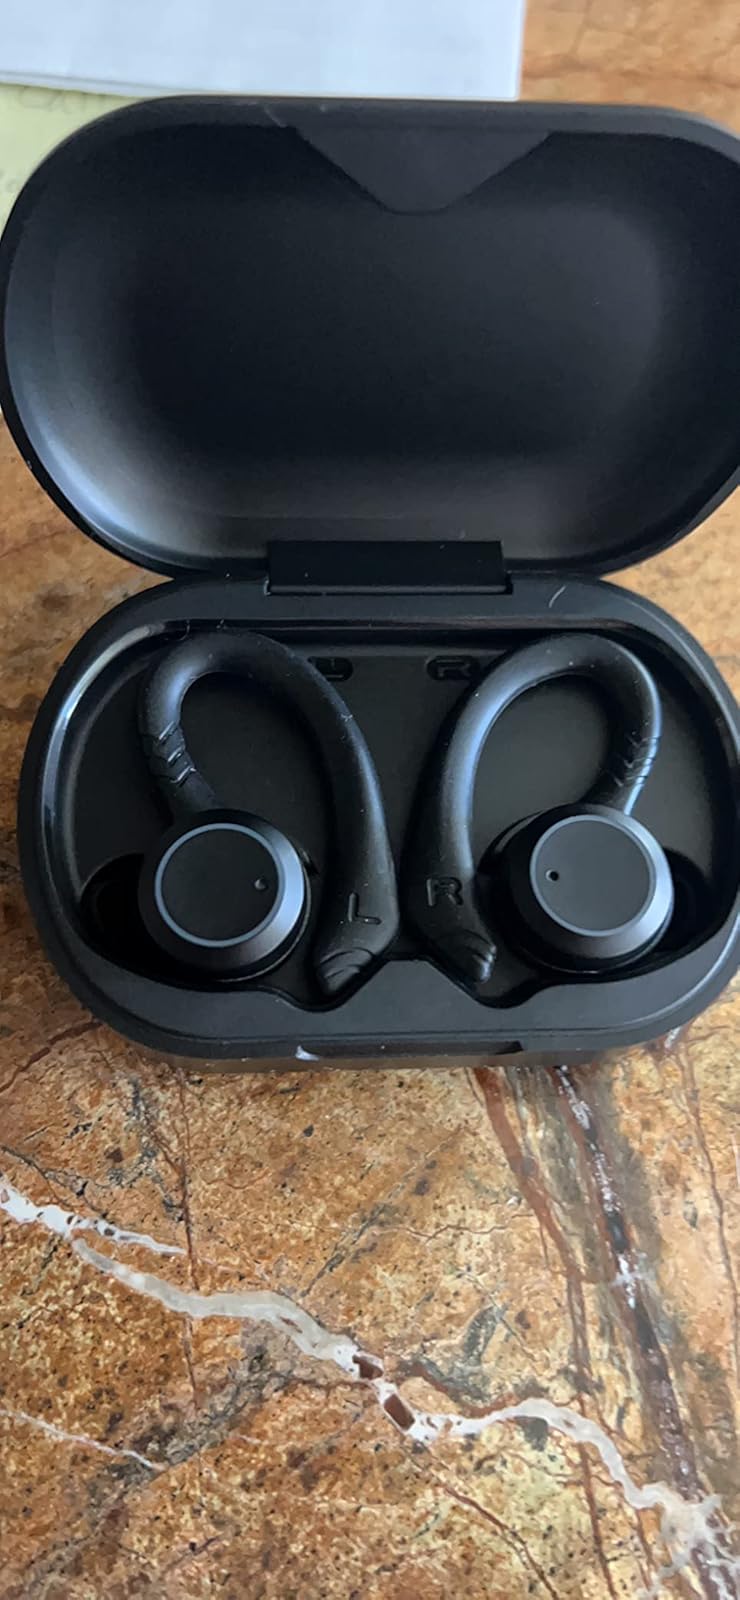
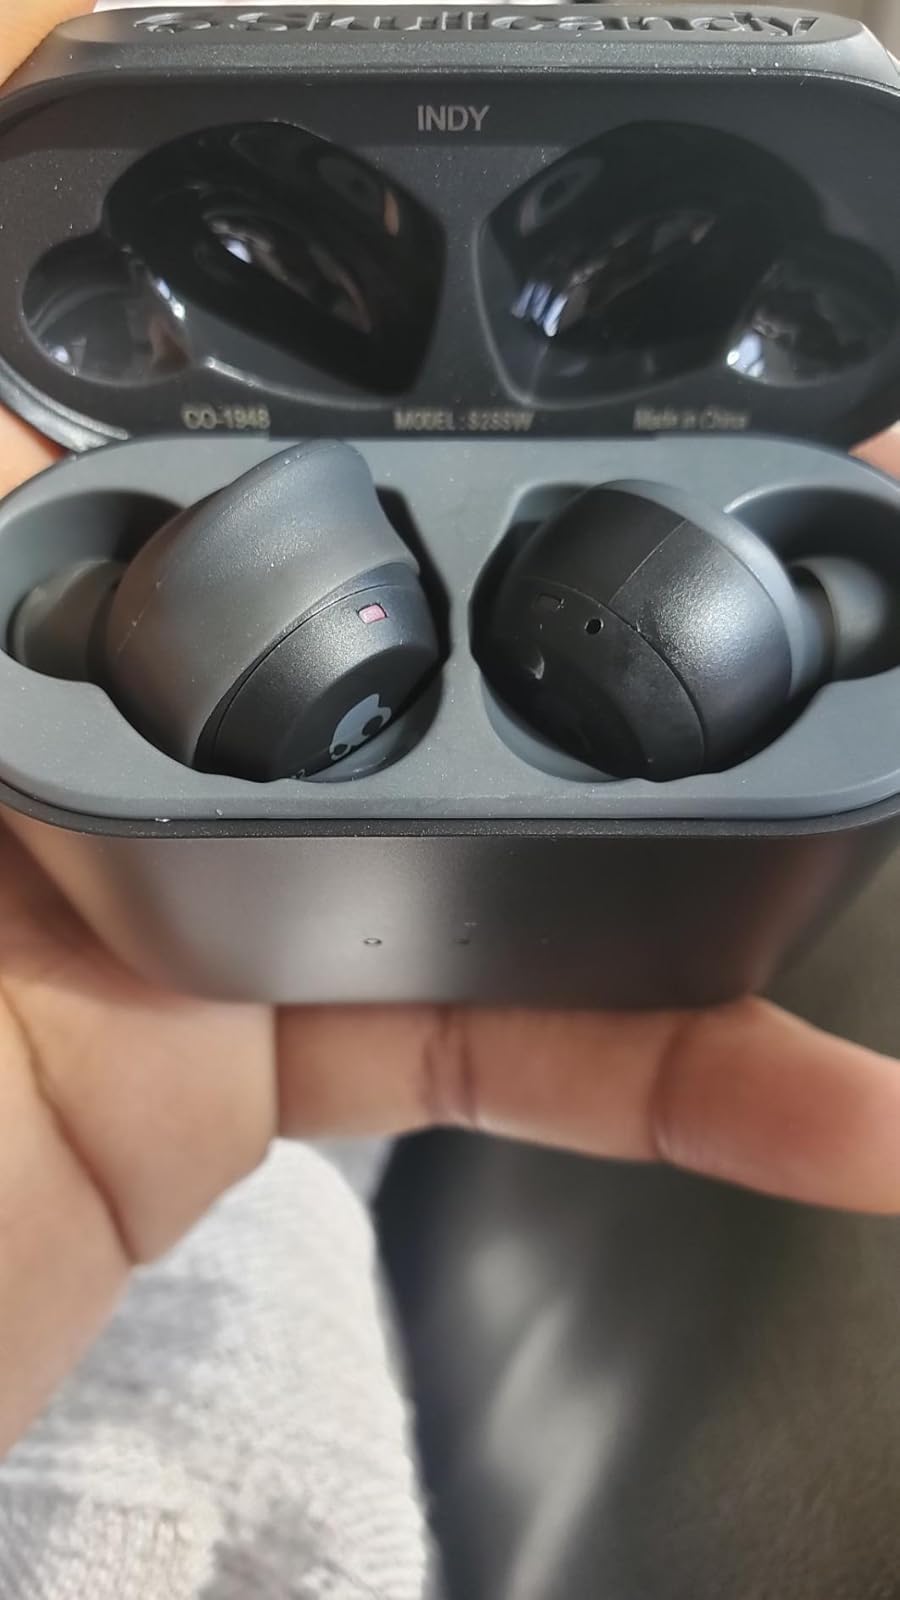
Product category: earbuds
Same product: no